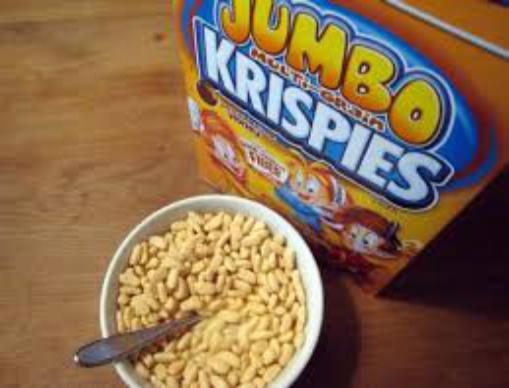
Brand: Jumbo Krispies
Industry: Food